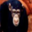
Label: chimpanzee